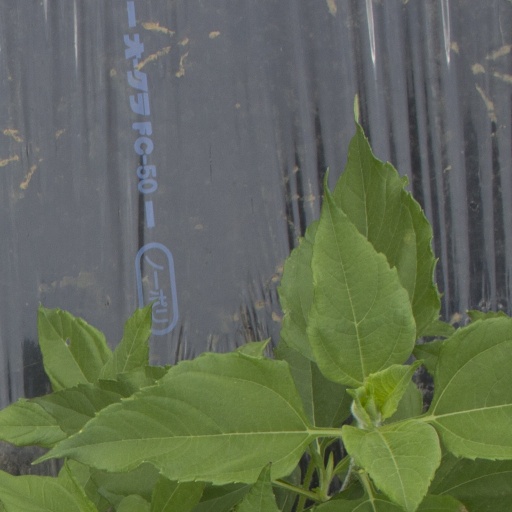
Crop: Jerusalem artichoke